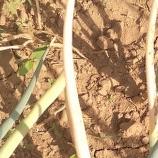
Crop: Onion
Condition: fusarium-d